Russian Mennonites

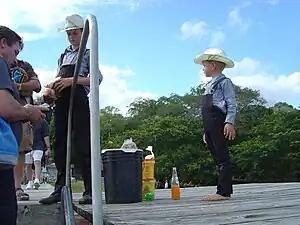
Mennonite children selling peanuts to tourists near Lamanai, Belize

The more conservative faction of the Manitoba Mennonites decided to leave Canada after World War I and moved to Mexico mostly in the years 1922–1927 and to Paraguay in 1927. The main reasons were compulsory attendance at public schools and anti-German sentiments because of the war. Some latercomers went to Mexico in 1948. After the more conservative fraction had left for Mexico, most of the remaining Mennonites quickly assimilated into the mainstream society.